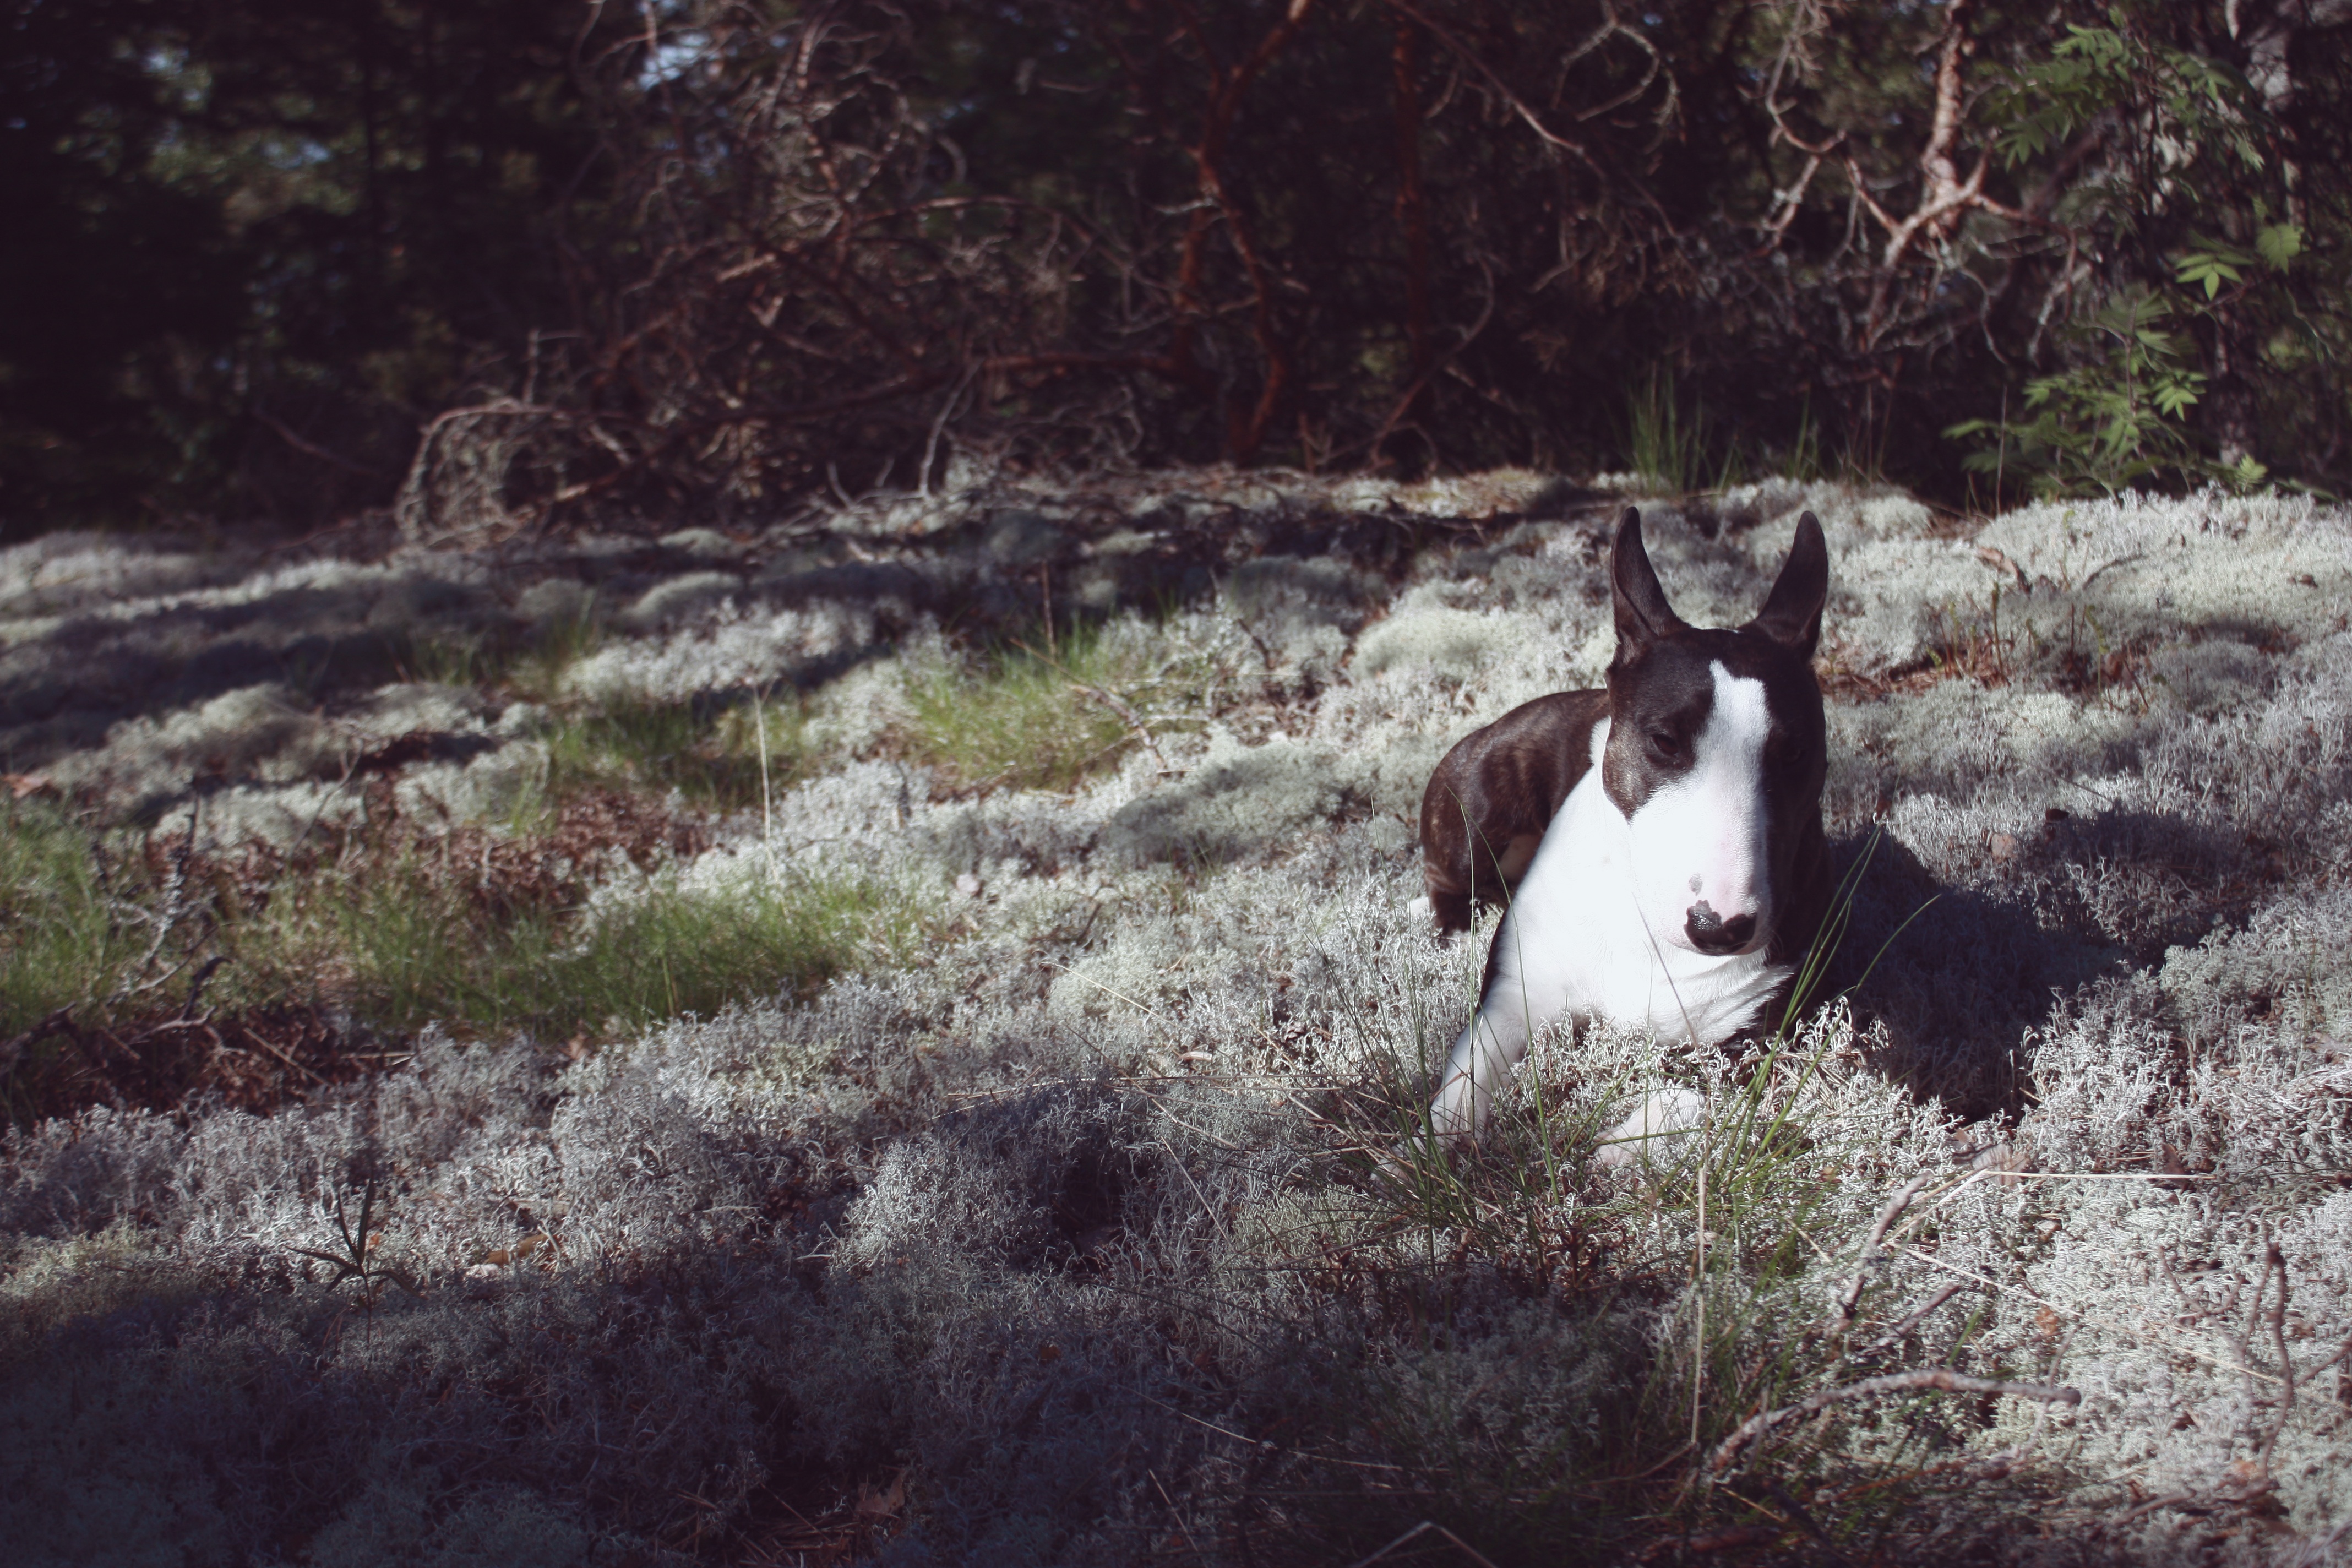
wildlife, fauna, goats